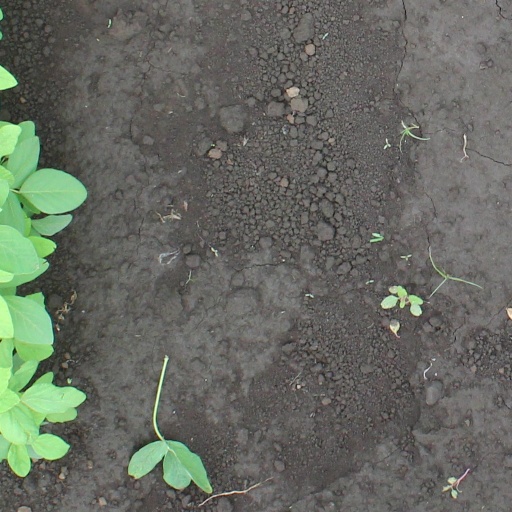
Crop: soybean